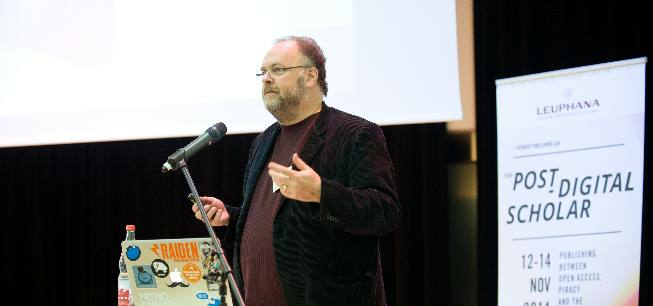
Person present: Yes